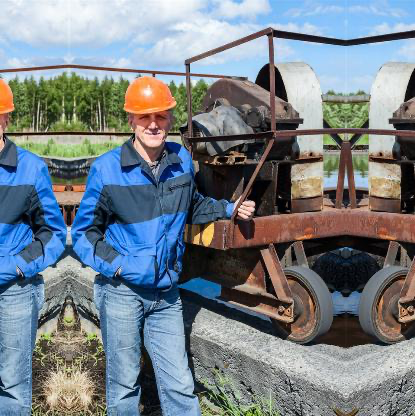
Objects in the image:
label: helmet
label: helmet